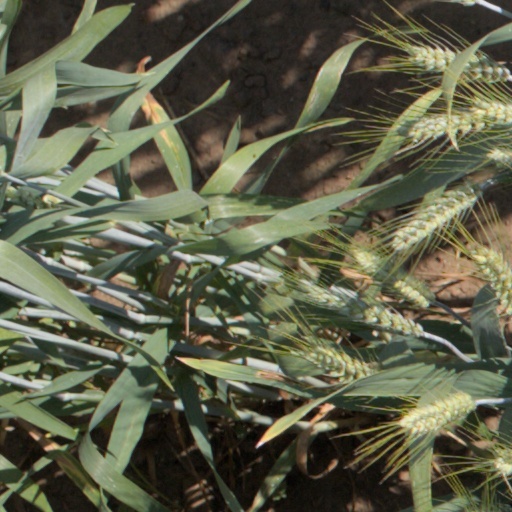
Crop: wheat